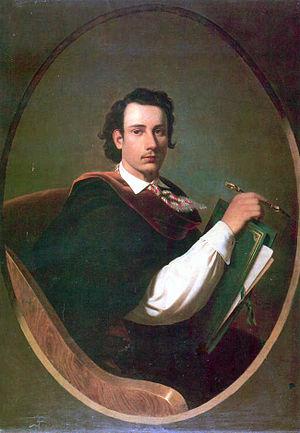
Jan Maszkowski, né en 1793 à Chorostków, et mort le 20 octobre 1865 à Barszczowice, est un peintre polonais.